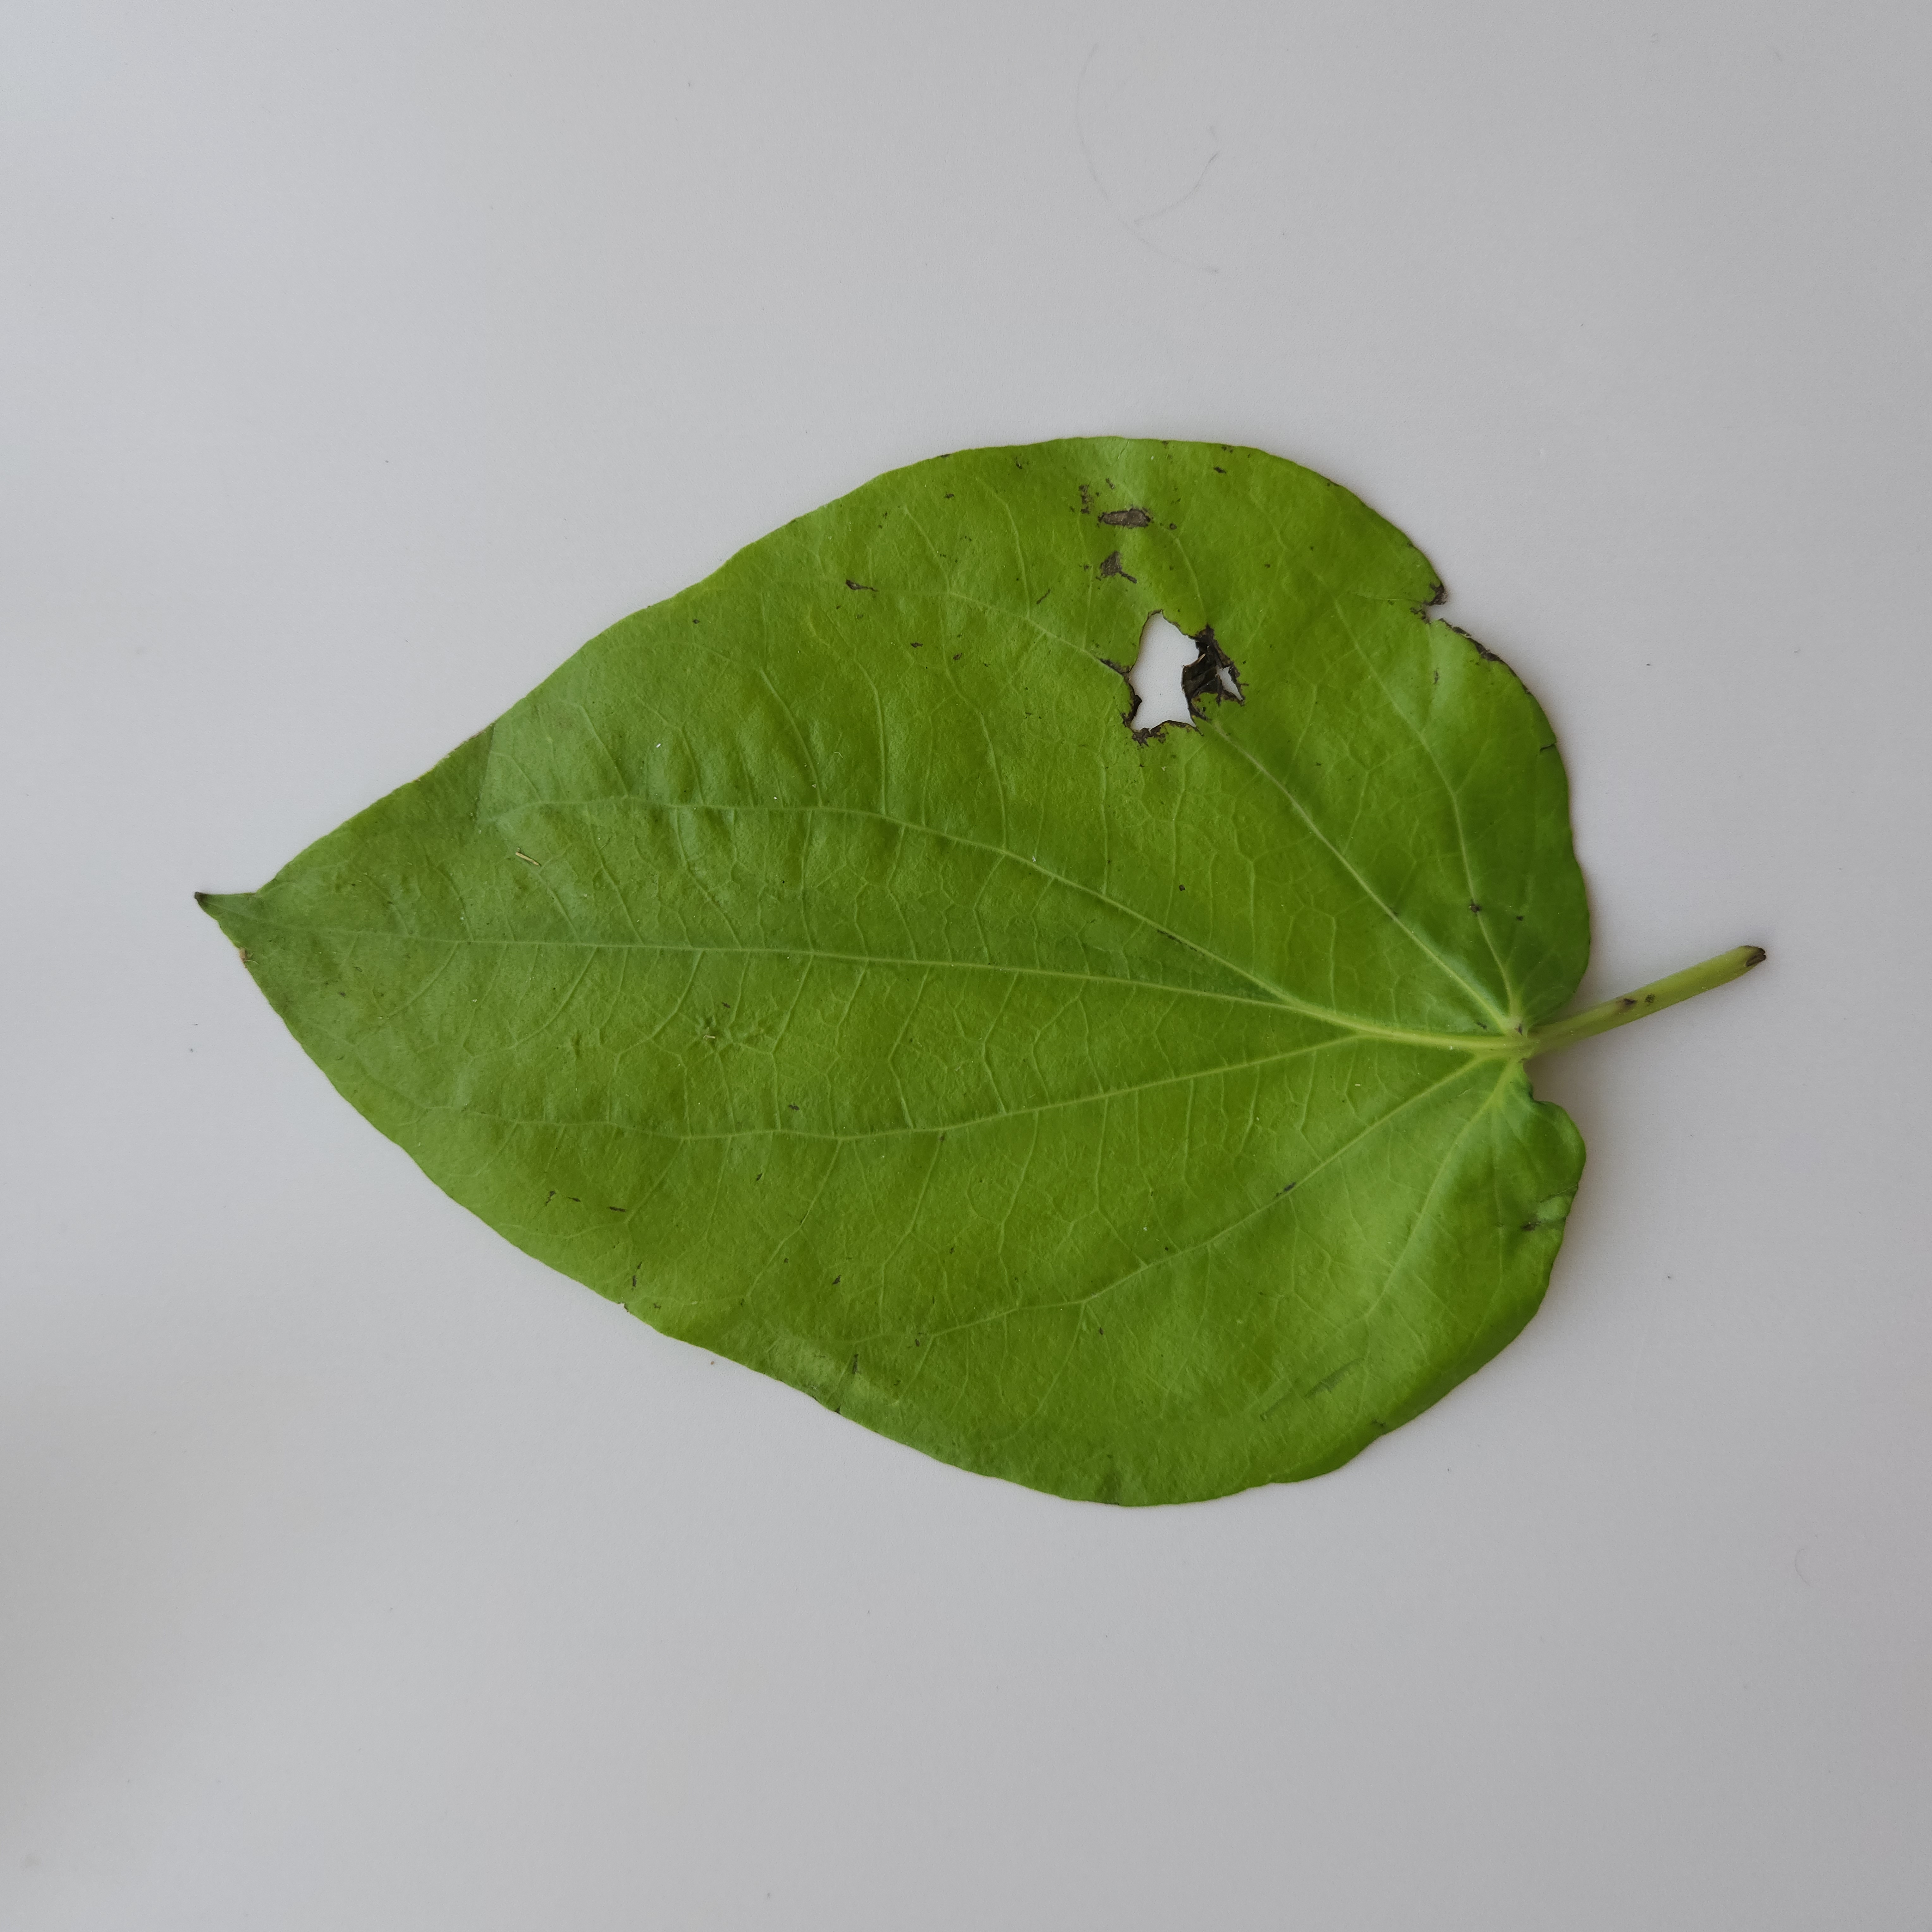
Label: Diseased